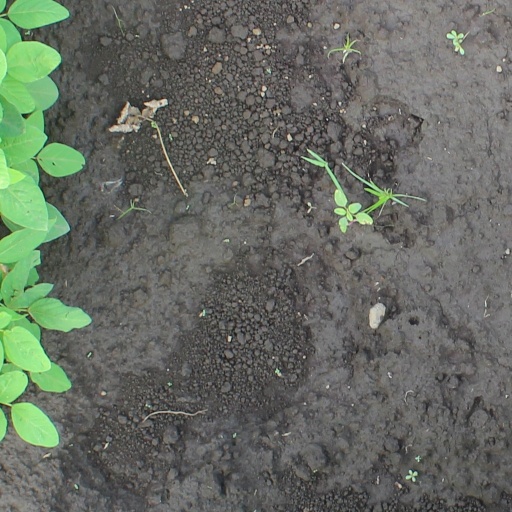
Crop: soybean